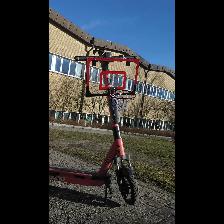
Label: NonHuman